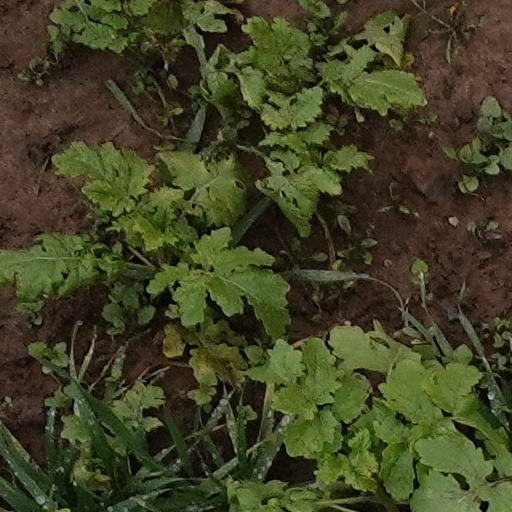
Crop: wheat